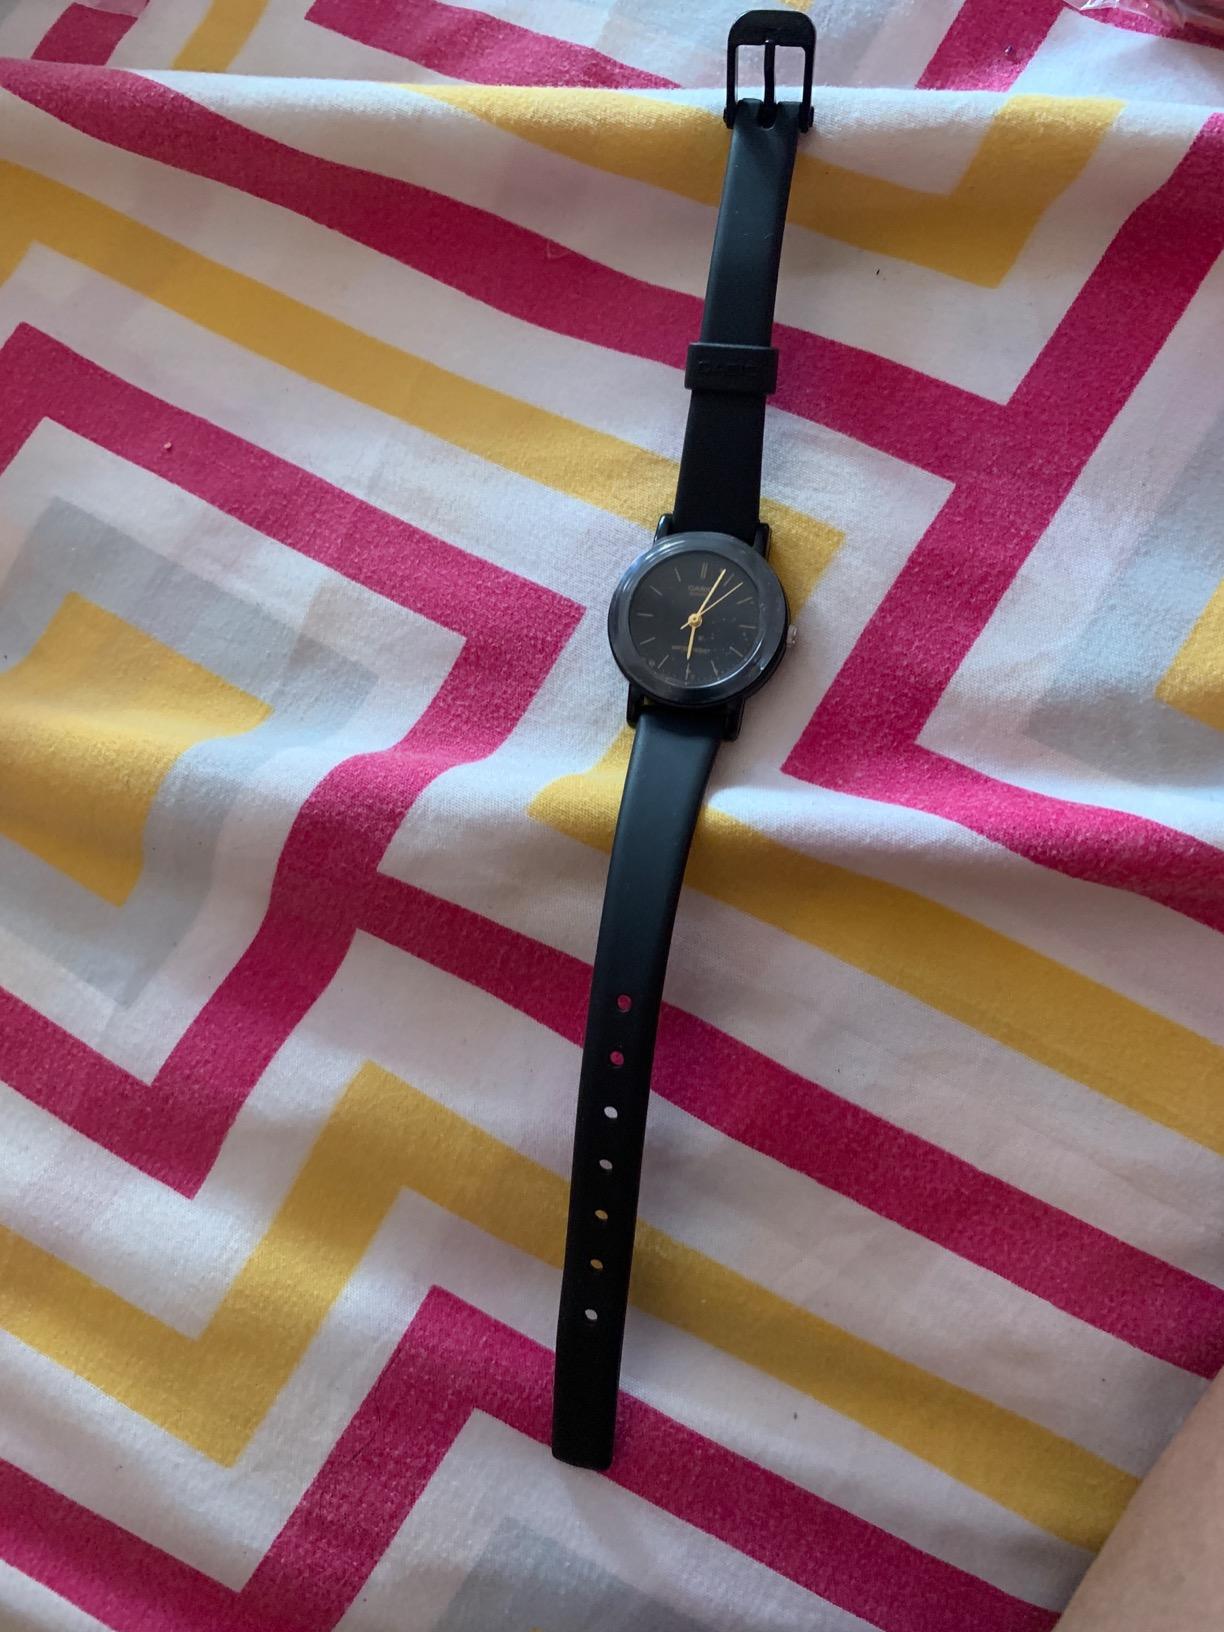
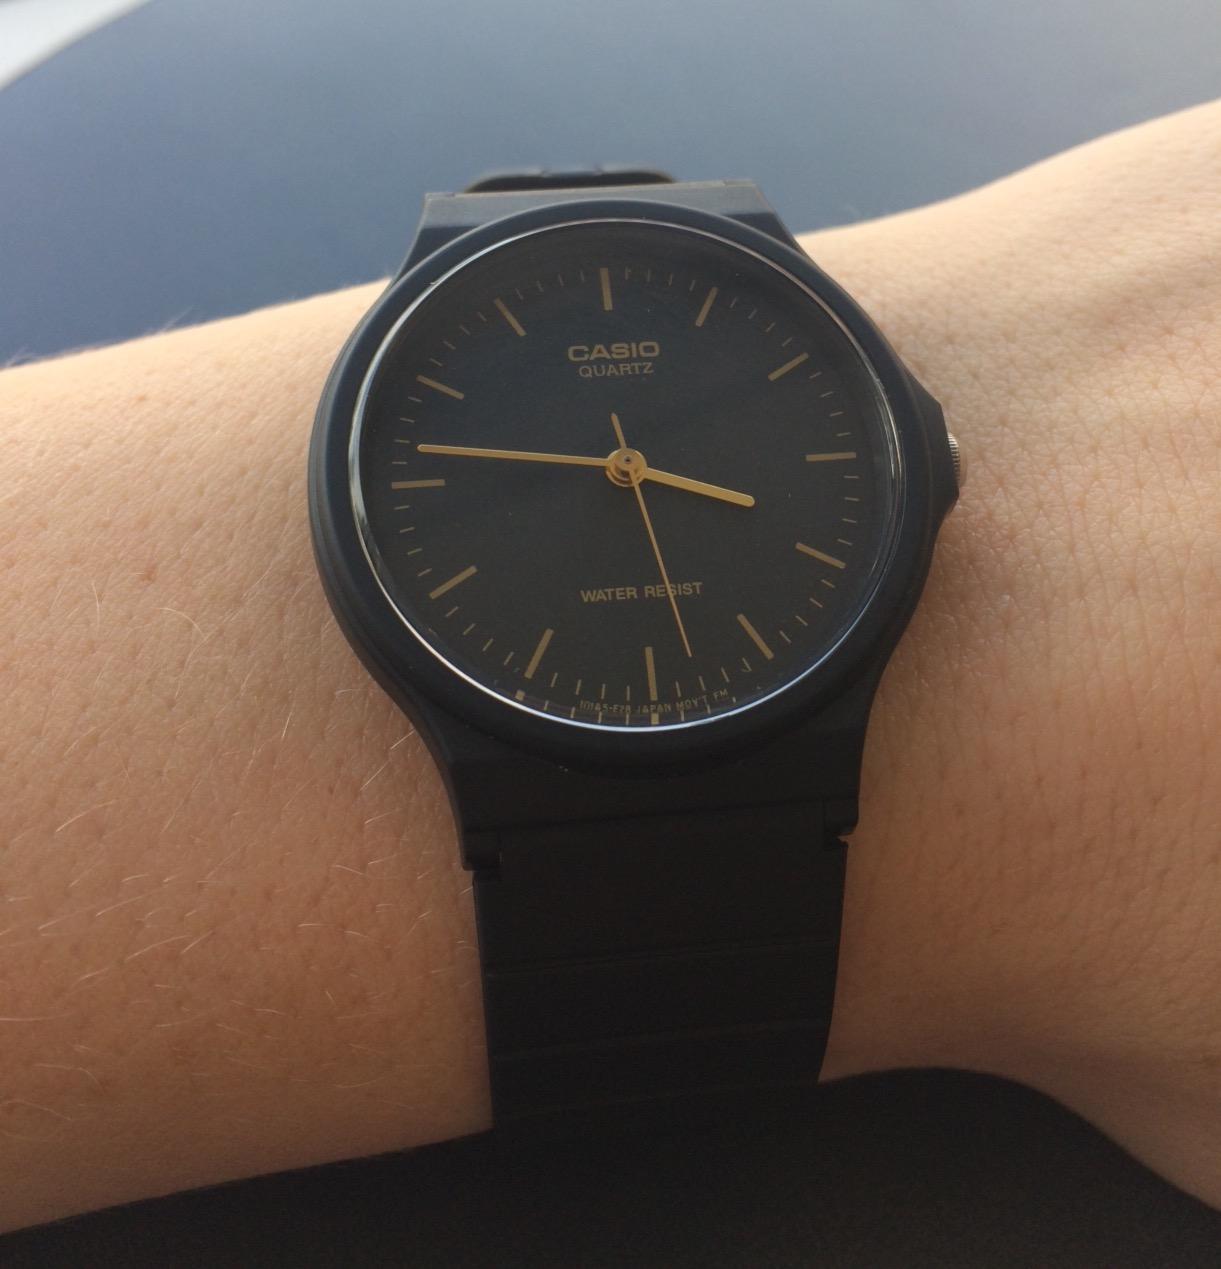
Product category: accessories_watch
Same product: no